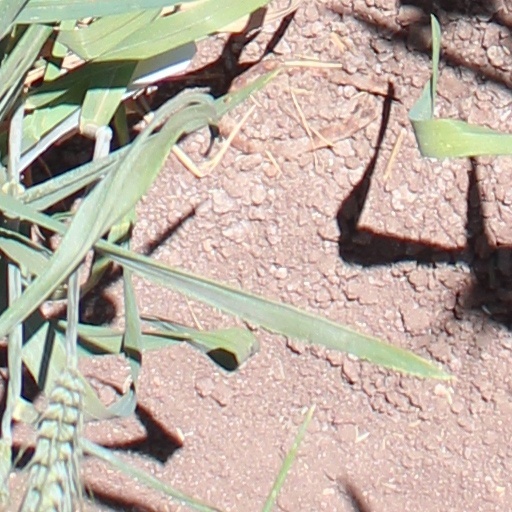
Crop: wheat